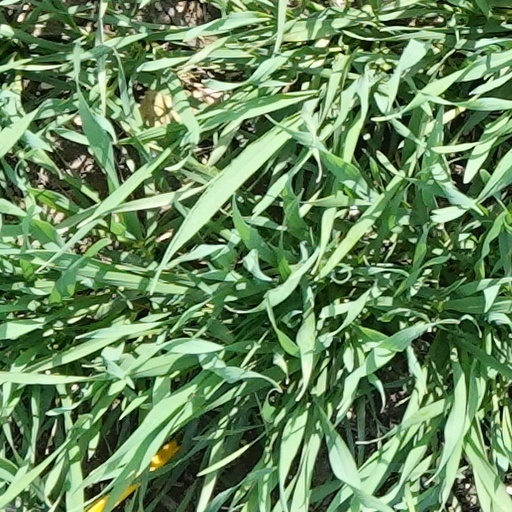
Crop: wheat